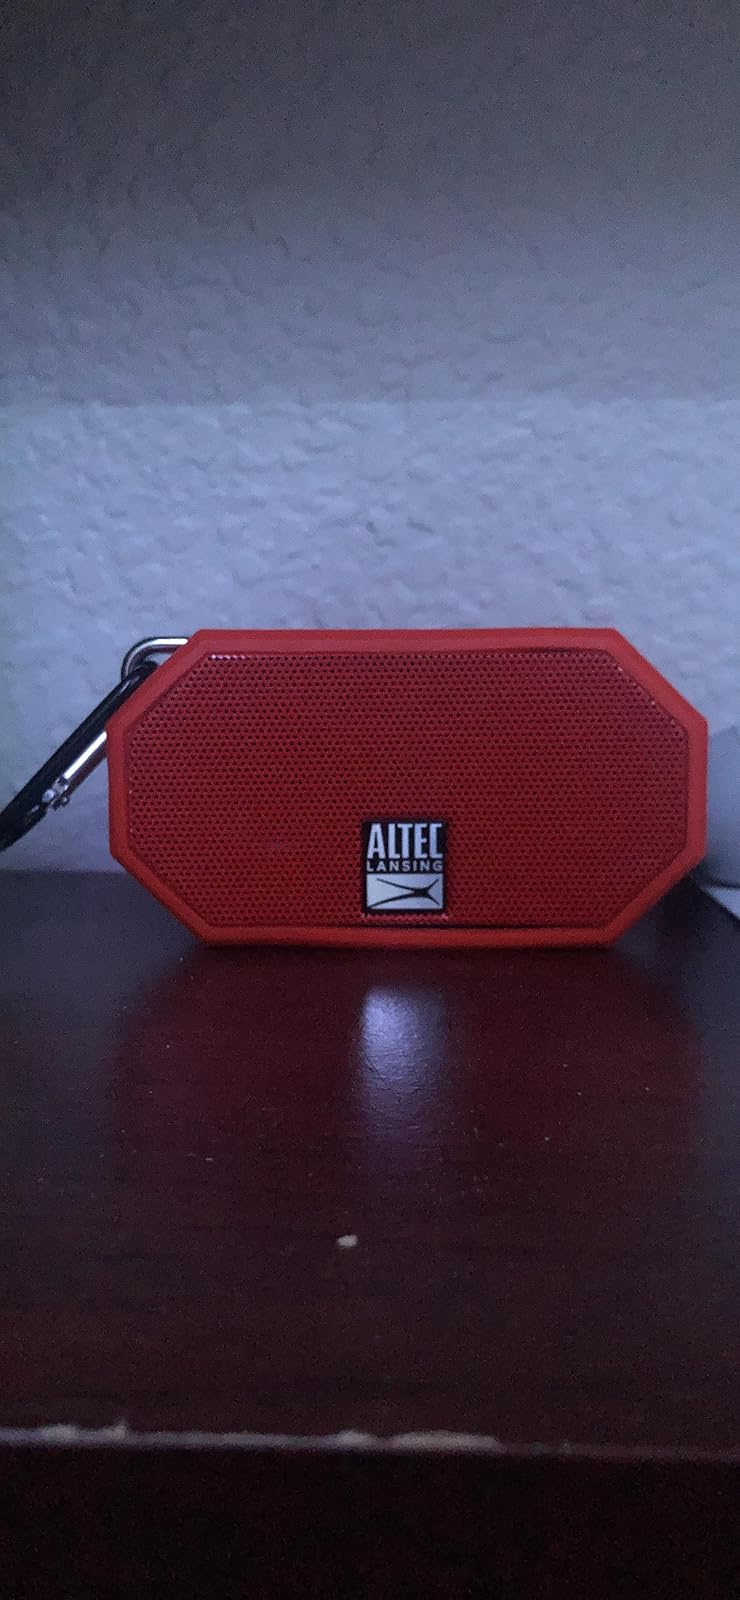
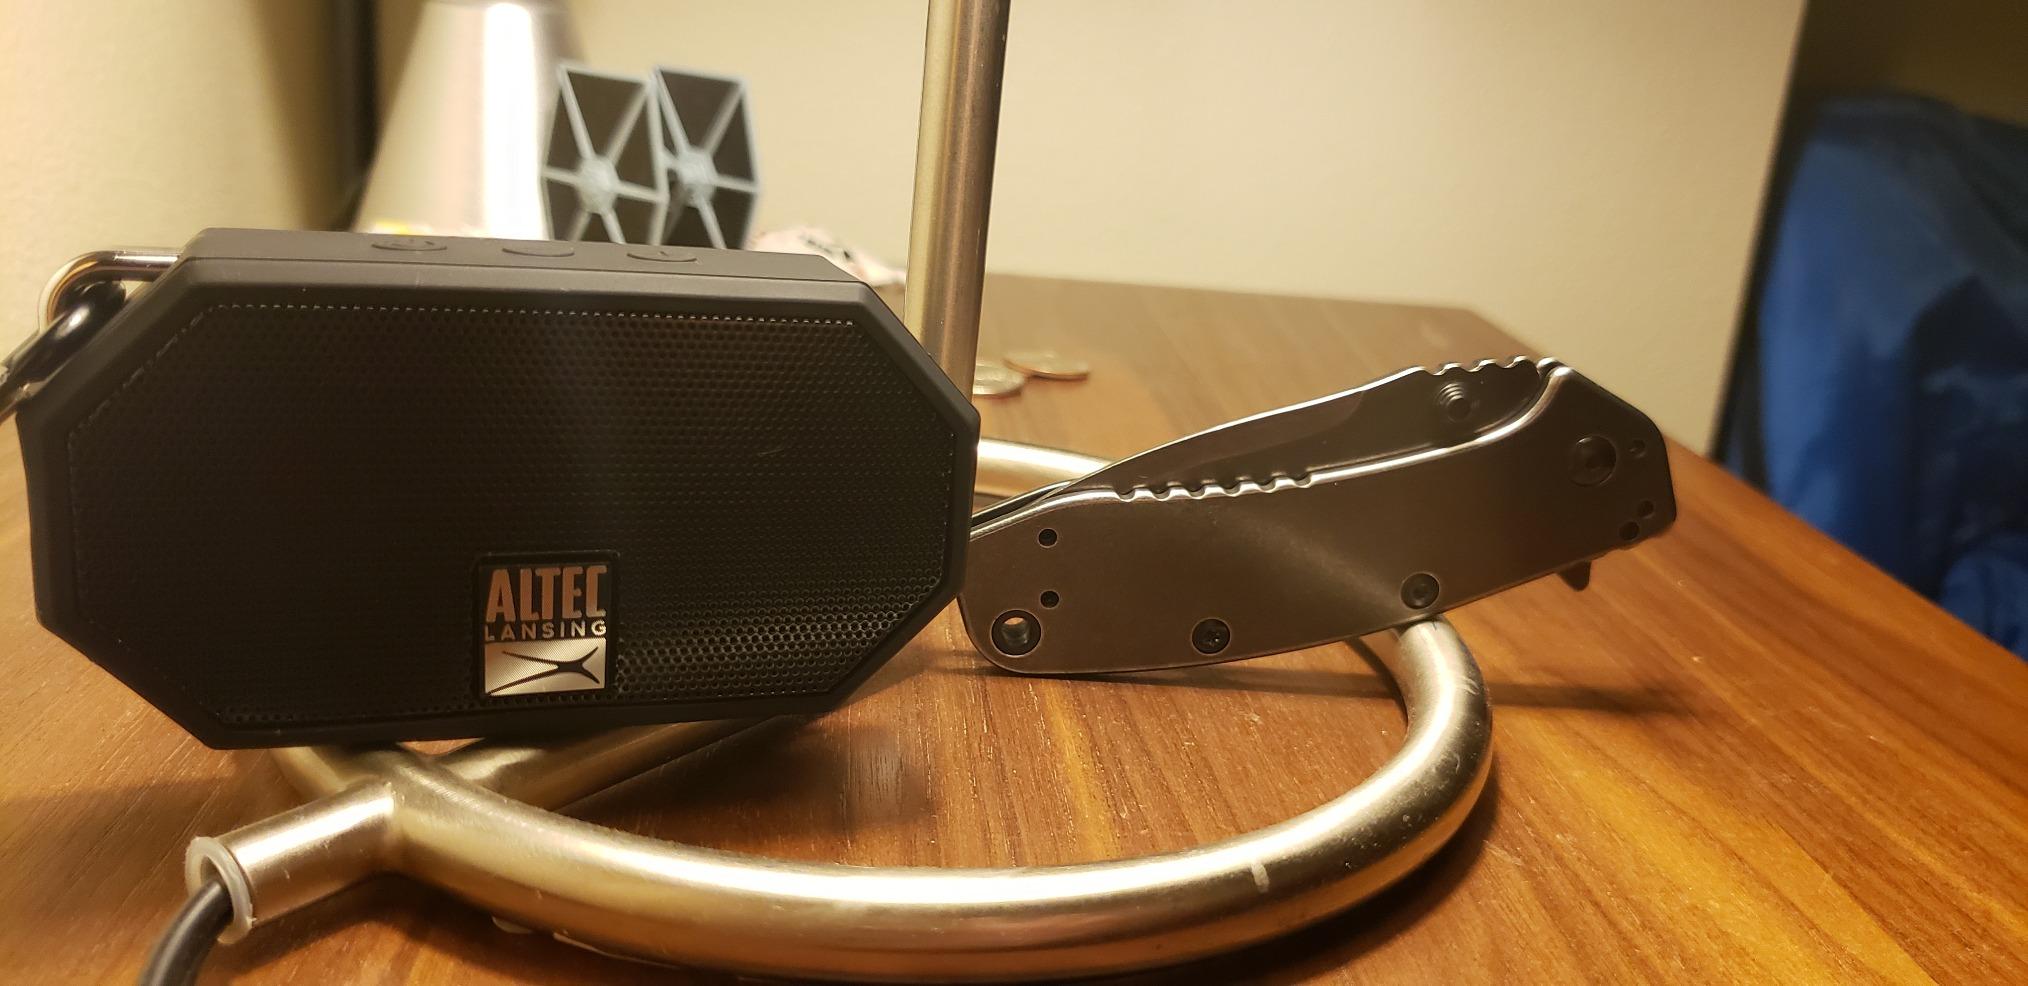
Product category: speaker
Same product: no